Huntington, West Virginia

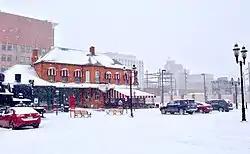
The Huntington Welcome Center and the Shops at Heritage Station

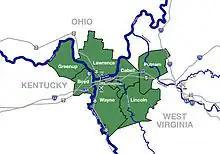
Map of the Huntington–Ashland metropolitan area

Huntington has seen a major revival since the opening of the Pullman Square Town Center on the vacant lot formerly known as the "Superblock" in 2005, the filming of the Warner Bros. motion picture "We Are Marshall" in 2006, and the filming of ABC's Food Revolution in 2010. The modern Huntington Metro Area spans 7 counties across 3 states and is the largest in West Virginia with a population of more than 360,000. The largest employers are Marshall University, Cabell Huntington Hospital, St. Mary's Medical Center, Amazon, DirecTV, and the City of Huntington.